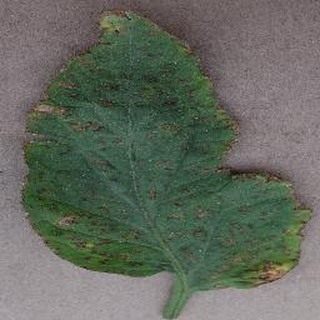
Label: tomato_bacterial_spot